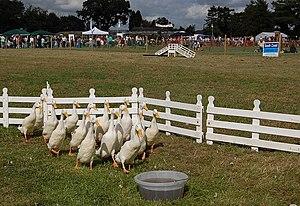
Frogham est un petit village du parc national New Forest dans le Hampshire, en Angleterre. Il fait partie de la paroisse civile de Hyde.